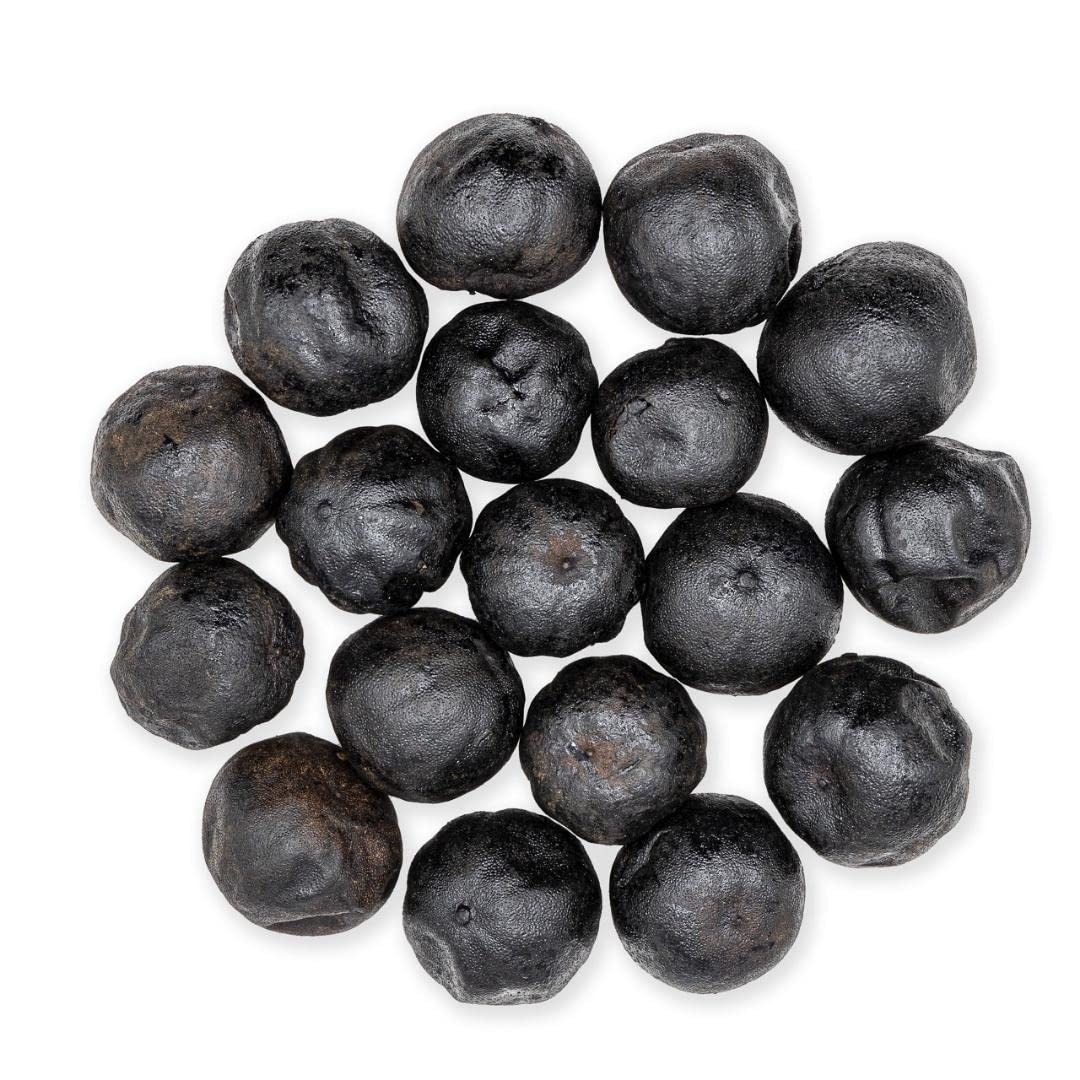
Item Name: Slofoodgroup Black Limes, Dried Lime, Persian Lime, Loomi, Moddle Eastern Ingredients for Souring, 4oz
Bullet Point 1: Citrus - Sun dried limes, called black limes have been used for centries in Middle Eastern Cookery for souring, rubs and seasons
Bullet Point 2: Uses- Souring, Adding citrus flavor and profile to fish, soups, stews, stocks, teas and even sweet recipes black limes can be used in a multipe of unquie and playful ways to add a sweet and sour citrus flavor to dishes
Bullet Point 3: All Natural- Black limes are dired in the warm suns of beautiful Guatamela, high in Vitimin C and trace minerials
Bullet Point 4: Hand Selected - Our limes are hand selected from the very start. We take our time to inspect our dried persian limes both in the fields of Guatemala and upon packing in our Facility in the USA
Bullet Point 5: Kosher Certified- This and many other of Slofoodgroup, vanilla, spices and other ingredients are certified Kosher
Product Description: An essential ingredients for Persian inspired cuisine. Learn to flavor soups, stocks, stews, seafood, meats and more with this unique spice. Limes are naturally sun dried in the basking tropical warmth of Guatemala. These Persian limes are packed full a citrusy tart flavor end and on the back en offer earthy undertones, and notes of natural smokiness. One may even describe the flavor as citrus with a slightly bitter profile. Black limes have been used for centuries known for their cooking souring ability. Now the sour spice that first originated in Omen can be found in some of the wolds most famous restaurants . Use of black limes included dried lime tea, chicken and dried lime kababs, Lime poached seafoods stews, lamb, mutton and more. Black limes can even be used in a modern approach ceviche giving fusion to several cuisines if you are the adventurous type of any fresh catch.
Value: 4.0
Unit: Ounce

Price: 12